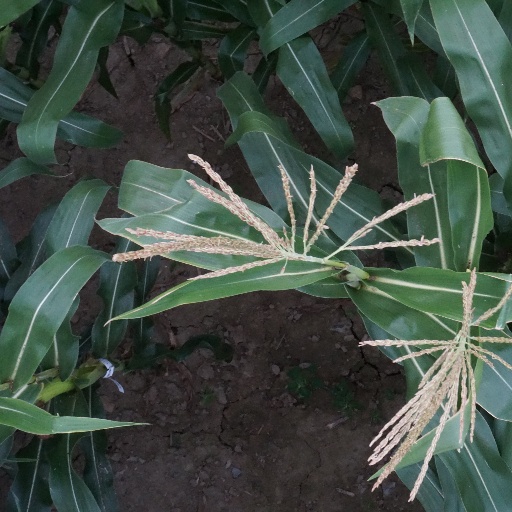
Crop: maize; corn